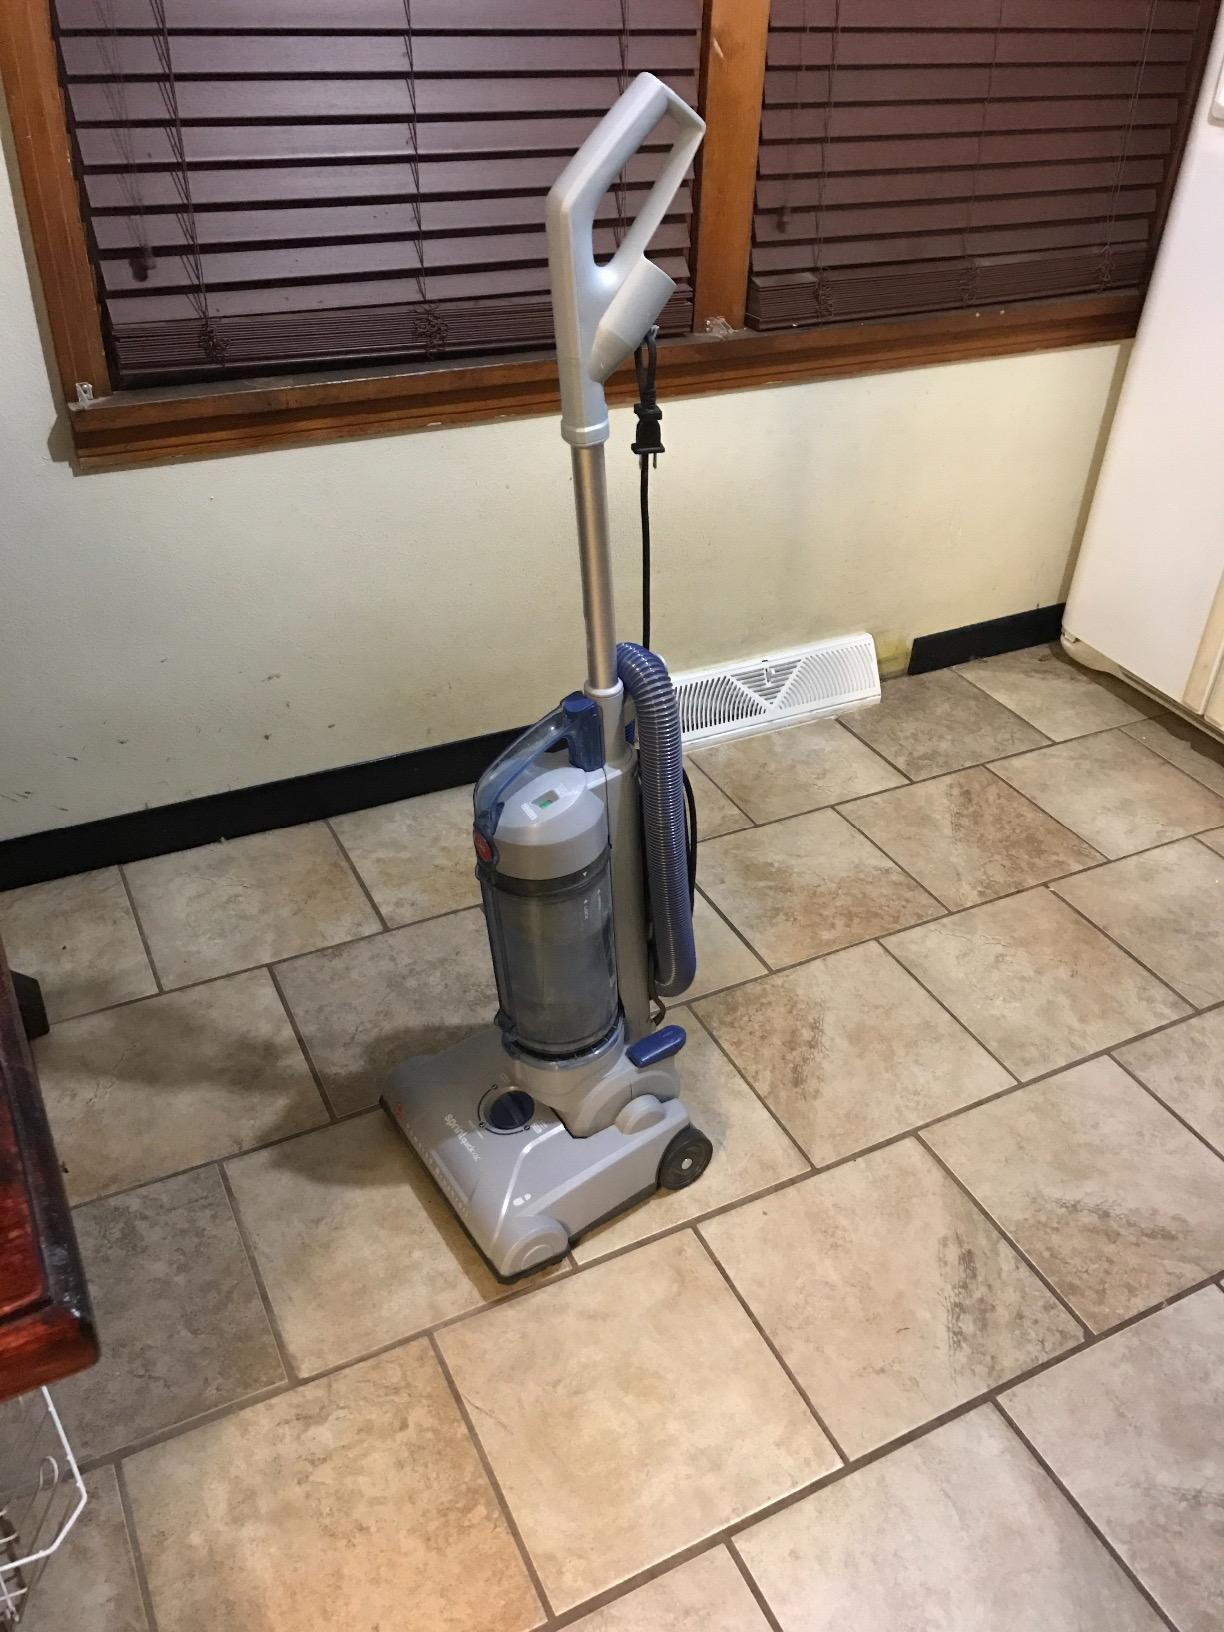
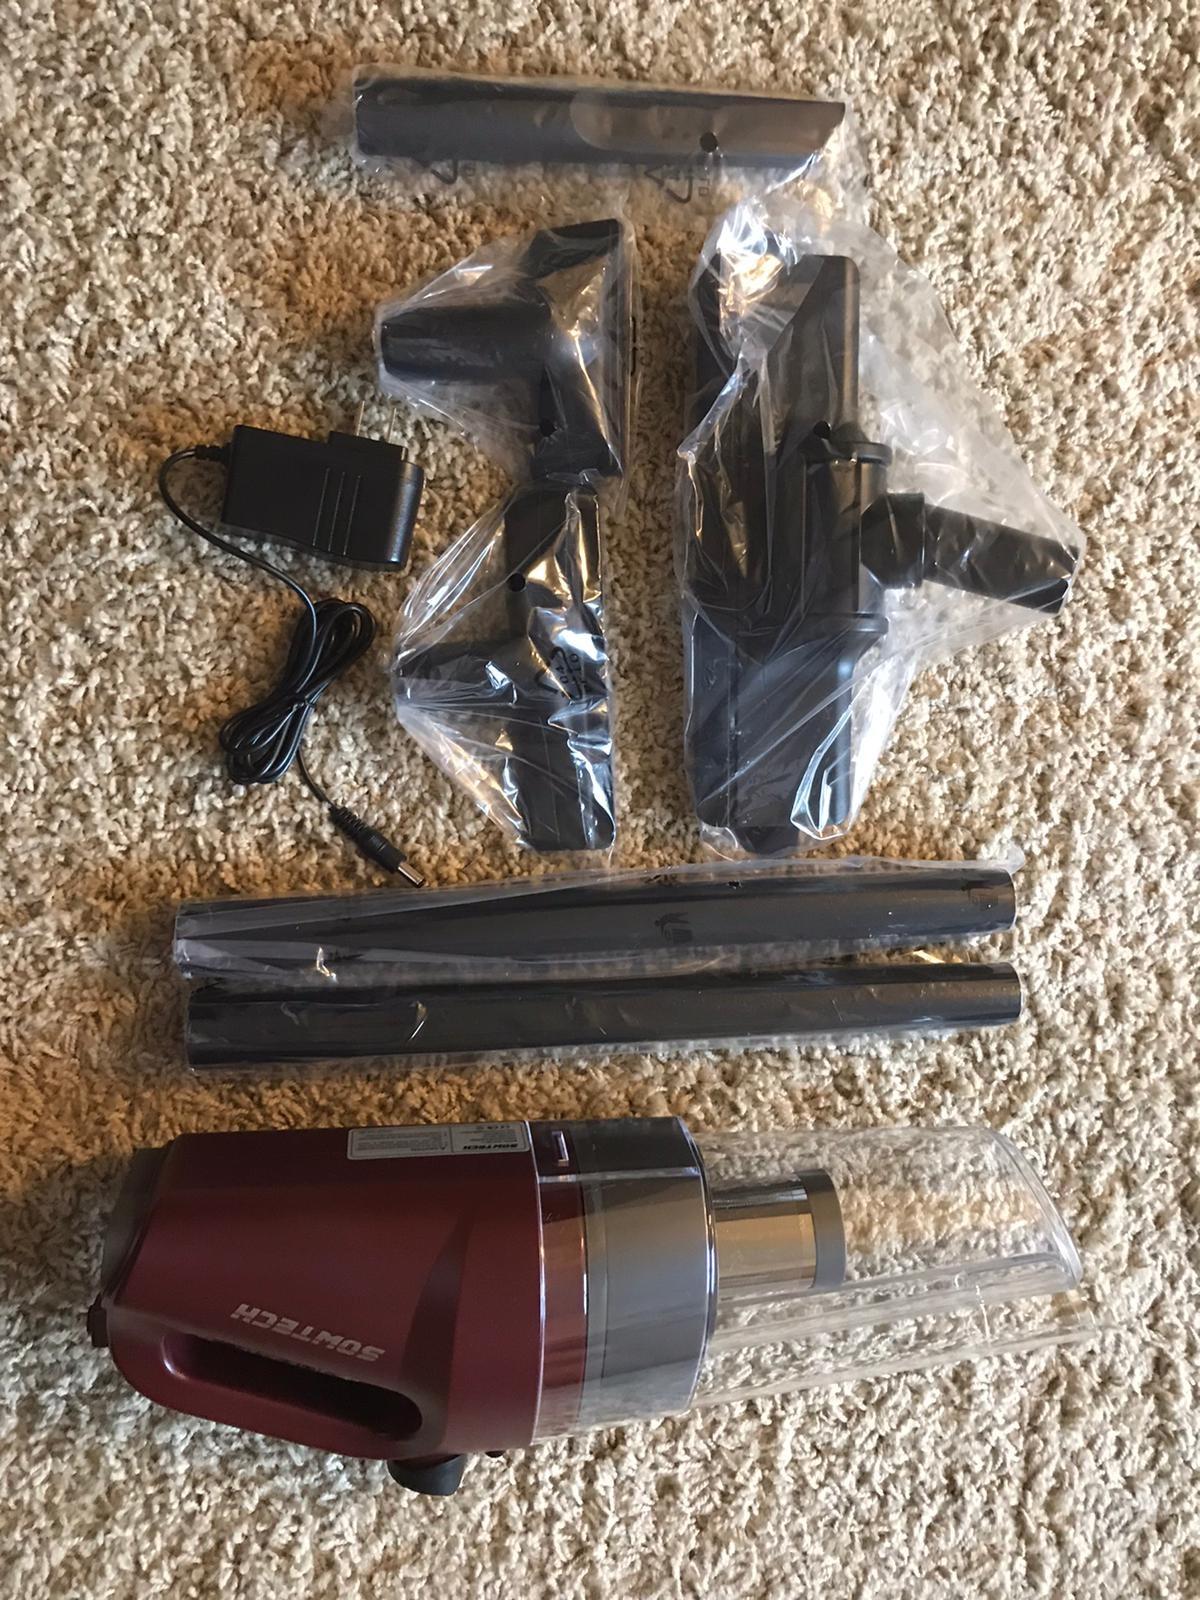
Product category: items_vacuum
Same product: no